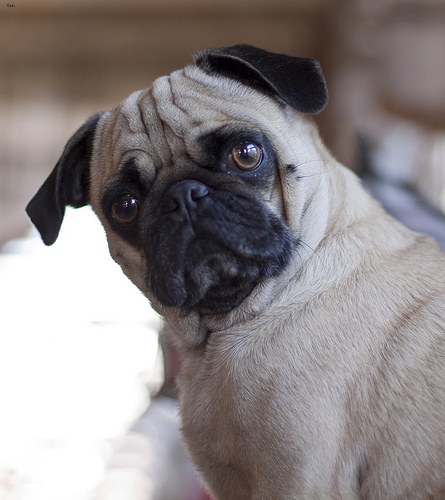
Animal: dog
Breed: pug